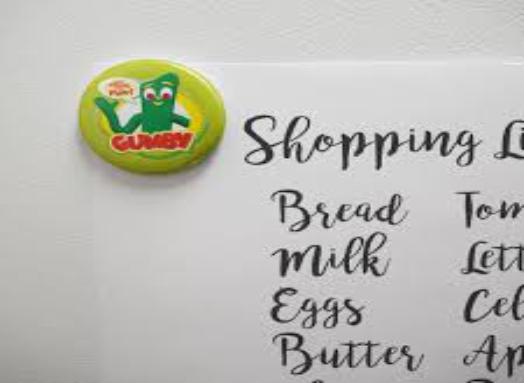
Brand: gumby
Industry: Clothes